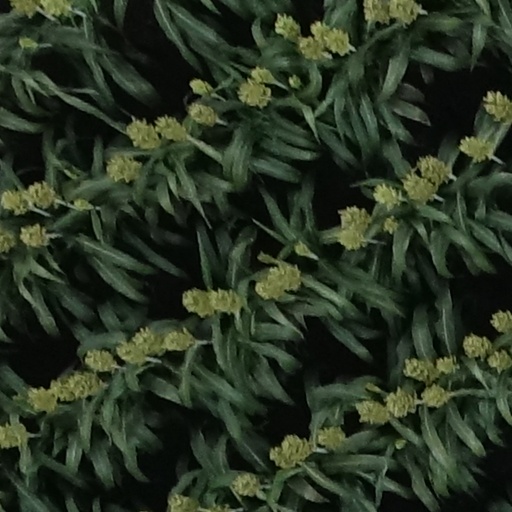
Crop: sorghum